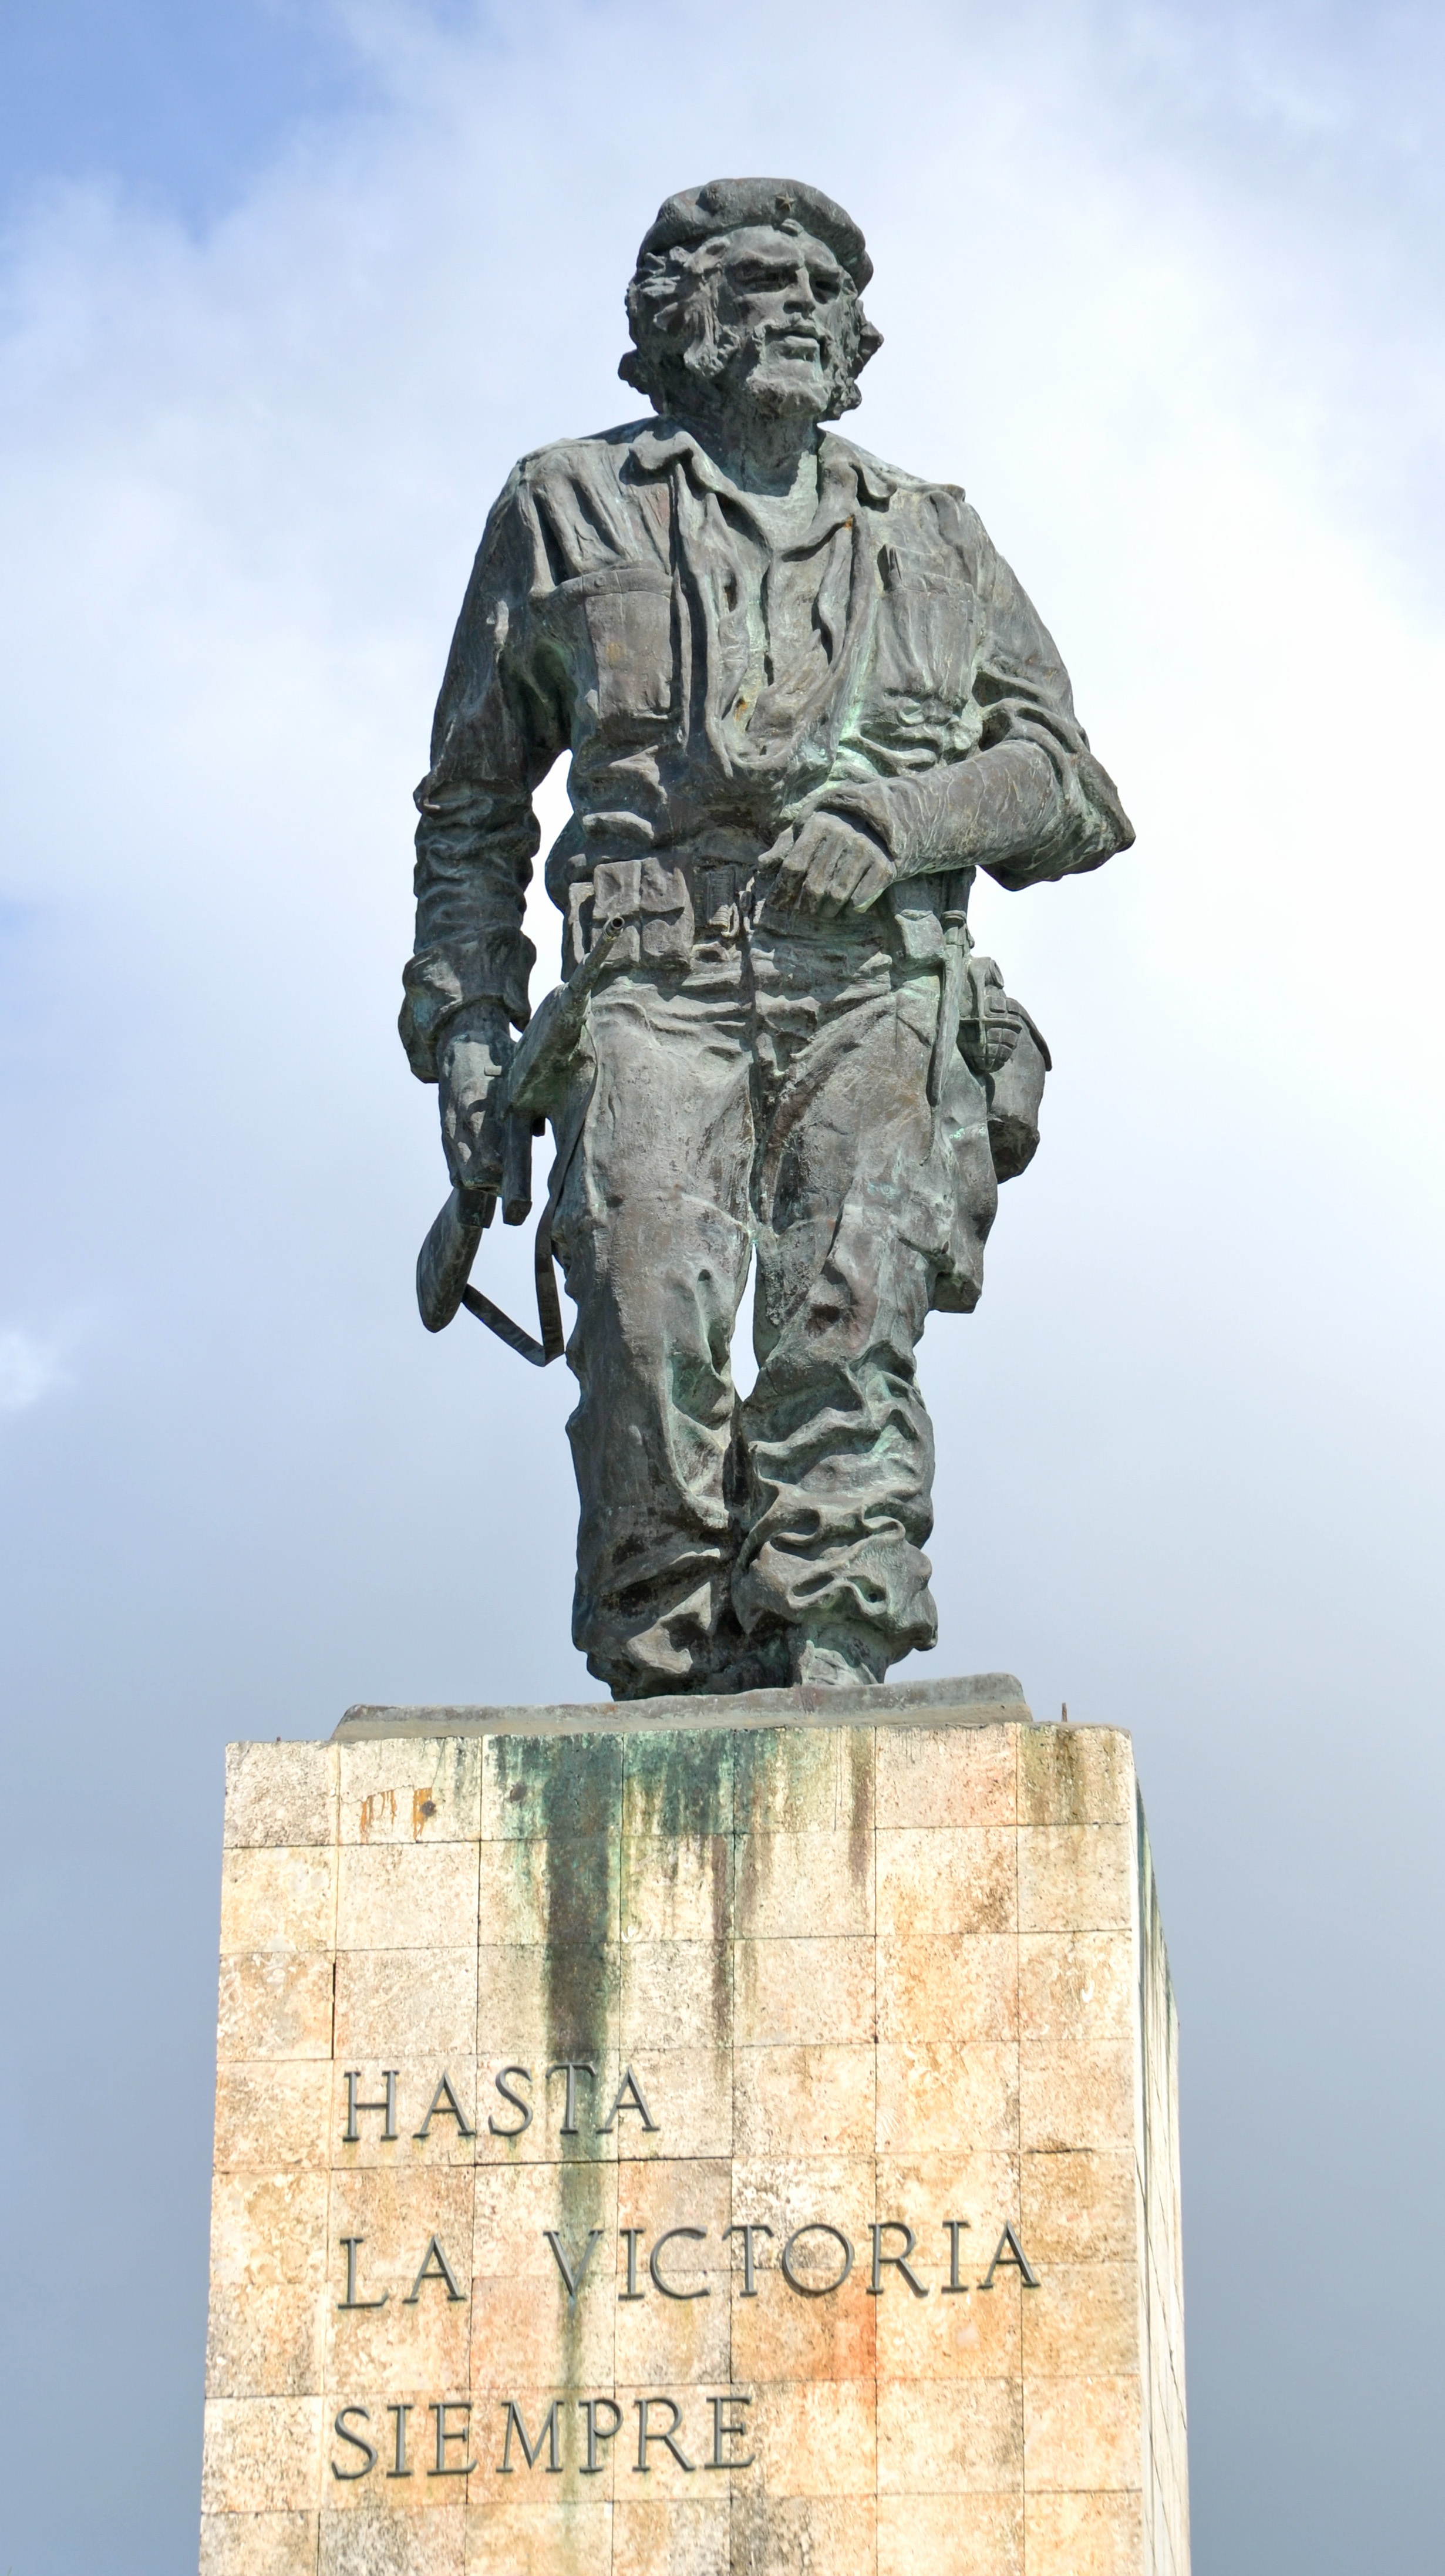
monument, statue, cuba, sculpture, memorial, art, rebel, patriot, held, revolution, communist, famous, mausoleum, che, revolutionary, bronze statue, guerrilla, che guevara, cuban revolution, national hero, marxism, santa clara, monument memorial